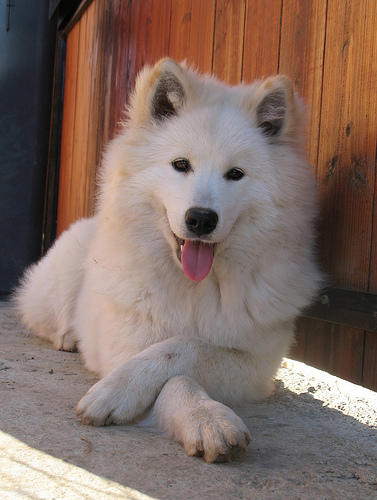
Animal: dog
Breed: samoyed